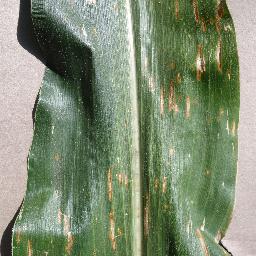
Label: Corn___Cercospora_leaf_spot Gray_leaf_spot